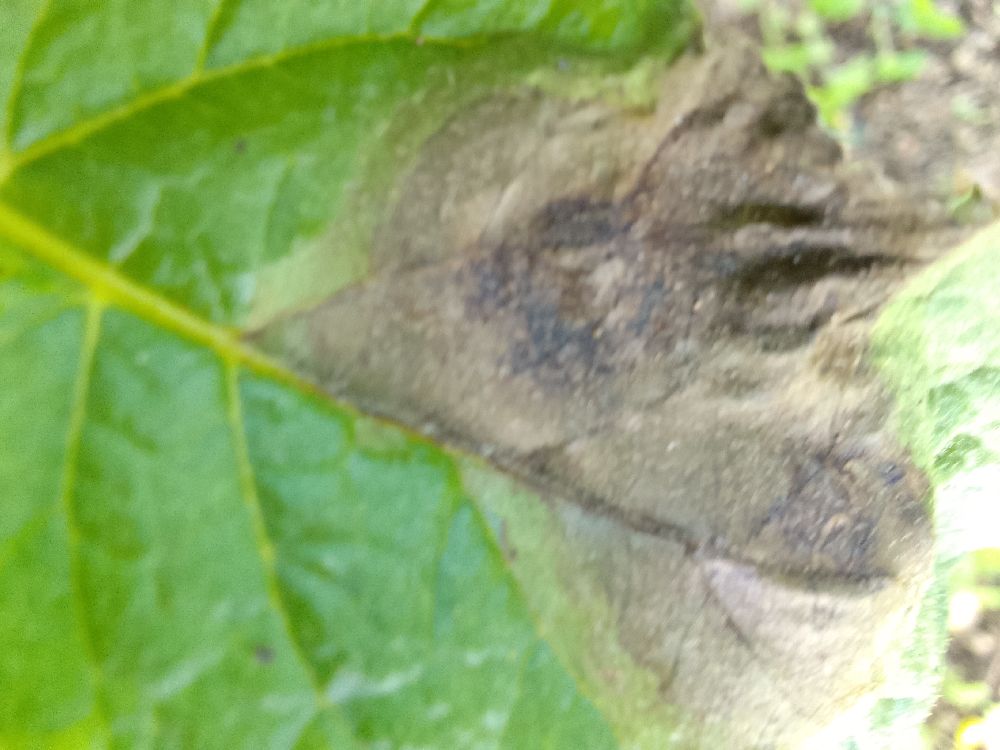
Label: Late blight